Journey of Jesus: The Calling

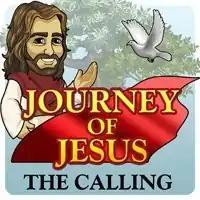

Journey of Jesus: The Calling is a browser game developed by Lightside Games. It was released as a Facebook browser game.